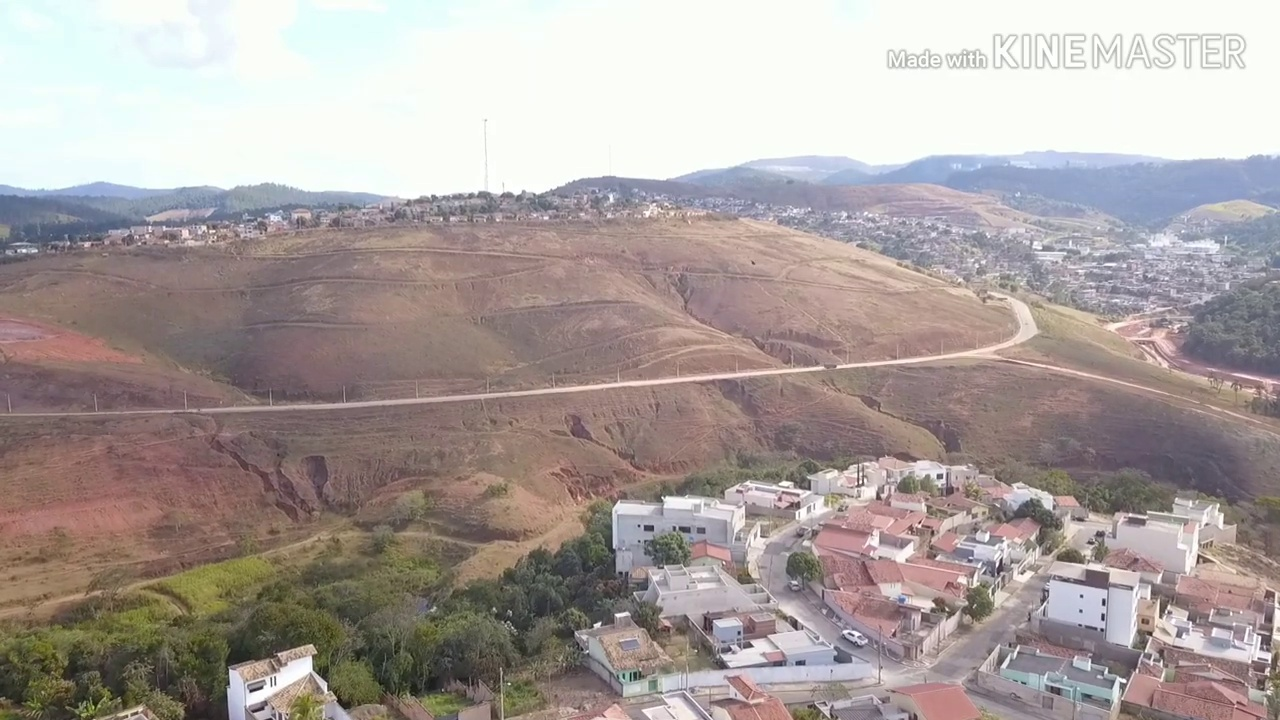
Fire: no
Smoke: no